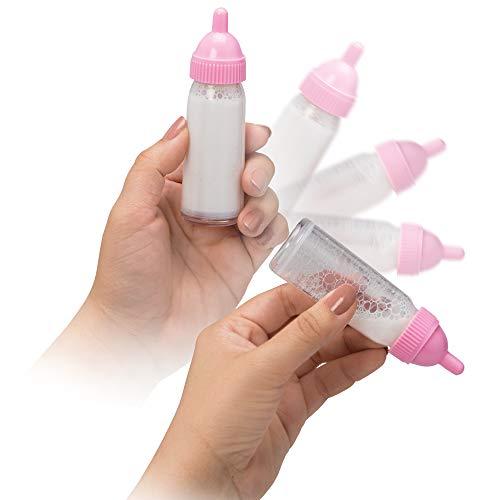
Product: Adora Adoption Baby Essentials “It's a Girl” 16 Inch Girl Clothing Toy Gift Set for 3 Year Old Kids and up
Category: Toys & Games | Dolls & Accessories | Dolls
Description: Adora’s Adoption Baby Essentials Gift Set have the Adora Difference 100% Machine Washable, Safety Tested, BPA Free, Non-Toxic, Hypoallergenic, and Made with Love.
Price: $38.98
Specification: ProductDimensions:21x15x2.5inches|ItemWeight:3.52ounces|ShippingWeight:1.6pounds(Viewshippingratesandpolicies)|ASIN:B07DNV4733|Itemmodelnumber:2181210|Manufacturerrecommendedage:3yearsandup